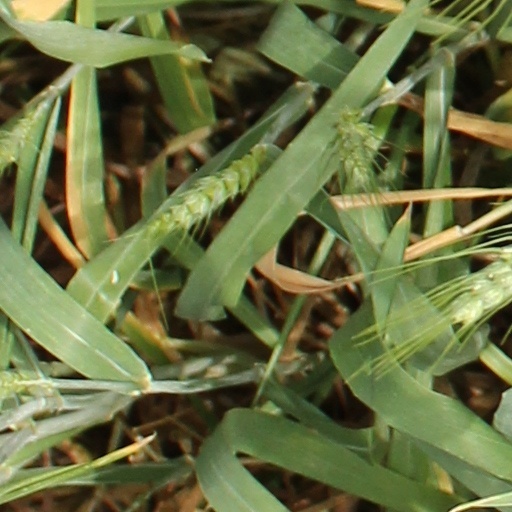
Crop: wheat